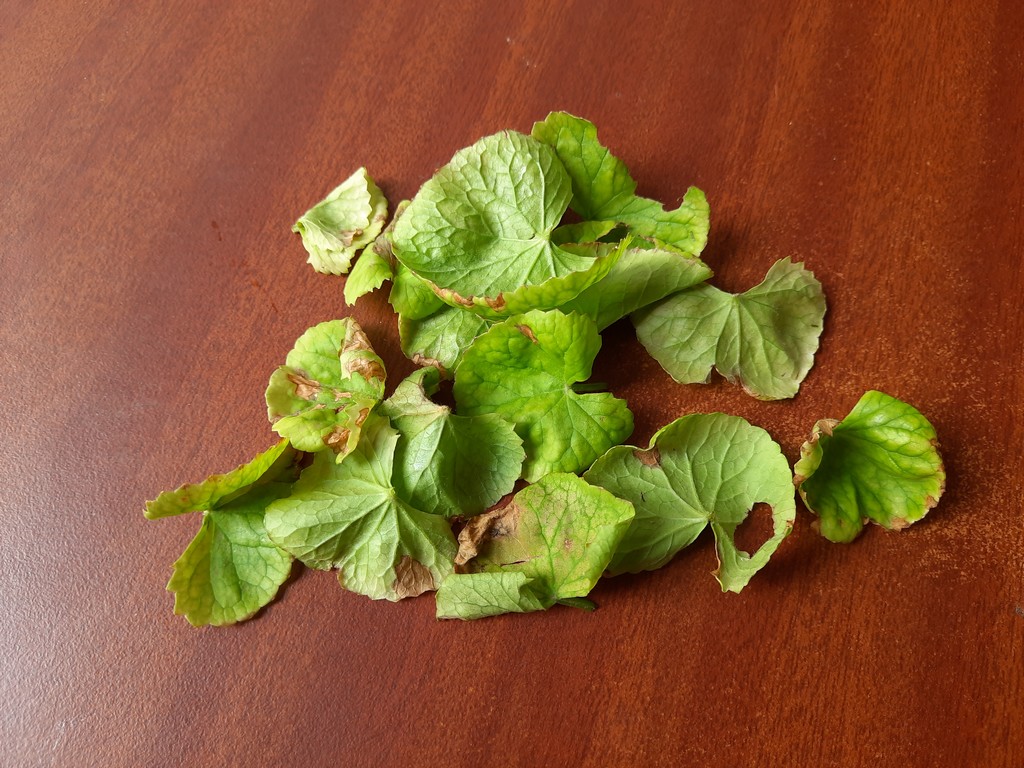
Label: Unhealthy